Patiria miniata

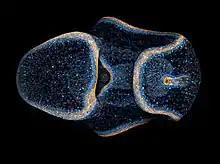
Bat star bipinnaria at fourth day of development Photographed using confocal microscopy. Histones are labeled in blue, actin filaments in orange.

The bat stars reproduce through spawning. The male casts sperm and the female drops eggs; each has pores at the base of the rays for this purpose. The sperm and egg unite at sea and are carried away by ocean currents.